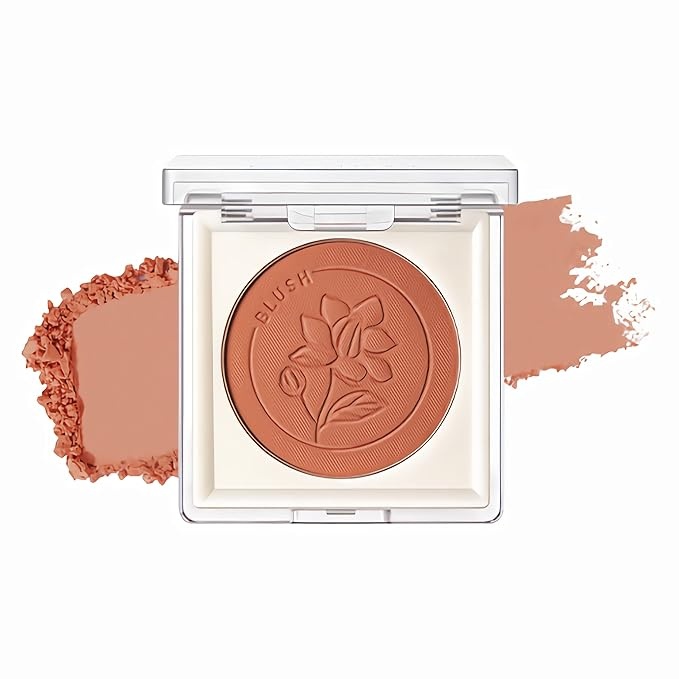
FOCALLURE Powder Palette Blush, Matte Mineral Blush Powder, Bright Shimmer Face Blush Makeup, Contour and Highlight Blush Palette, Highly Pigmented, Long Lasting, Waterproof, Blendable, #501
About This 【High-Impact Color】This highly pigmented blush palette works to accentuate and enhance cheekbones, to create a fresh, natural-looking flush. 【Brighten & Define】Highlight your best facial features by using this highly recommended powder blush onto the eyes, lips, and cheeks for a soft, glowy look. 【Buildable Formula】The lightweight and blendable formula make it virtually mistake-proof and perfect for touch-ups on the go. Apply with a brush or finger to let your beauty shine. 【Waterproof & Durable】The blush palette formulation is waterproof, sweatproof, and not easy to smudge, leaving your skin looking dimensional and radiant for a long time. 【Any Occasion】Shimmering or gentle matte colors add a pop to your look that is perfect for dating, parties, weddings, bar, ball, camping, office, school, daily makeups, or a night out. Overview Item Form : Powder Finish Type : Matte Brand : FOCALLURE Color : #501 Skin Tone : All, Medium Deep, Medium, Light
Brand: FOCALLURE
Category: Health & Beauty > Personal Care > Cosmetics > Makeup > Face Makeup > Blushes & Bronzers